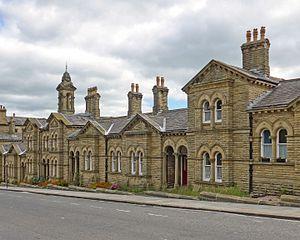
Saltaire est une ville industrielle, modèle de l'époque victorienne, située dans le Yorkshire de l'Ouest en Angleterre et inscrite depuis 2001 sur la liste du patrimoine mondial.